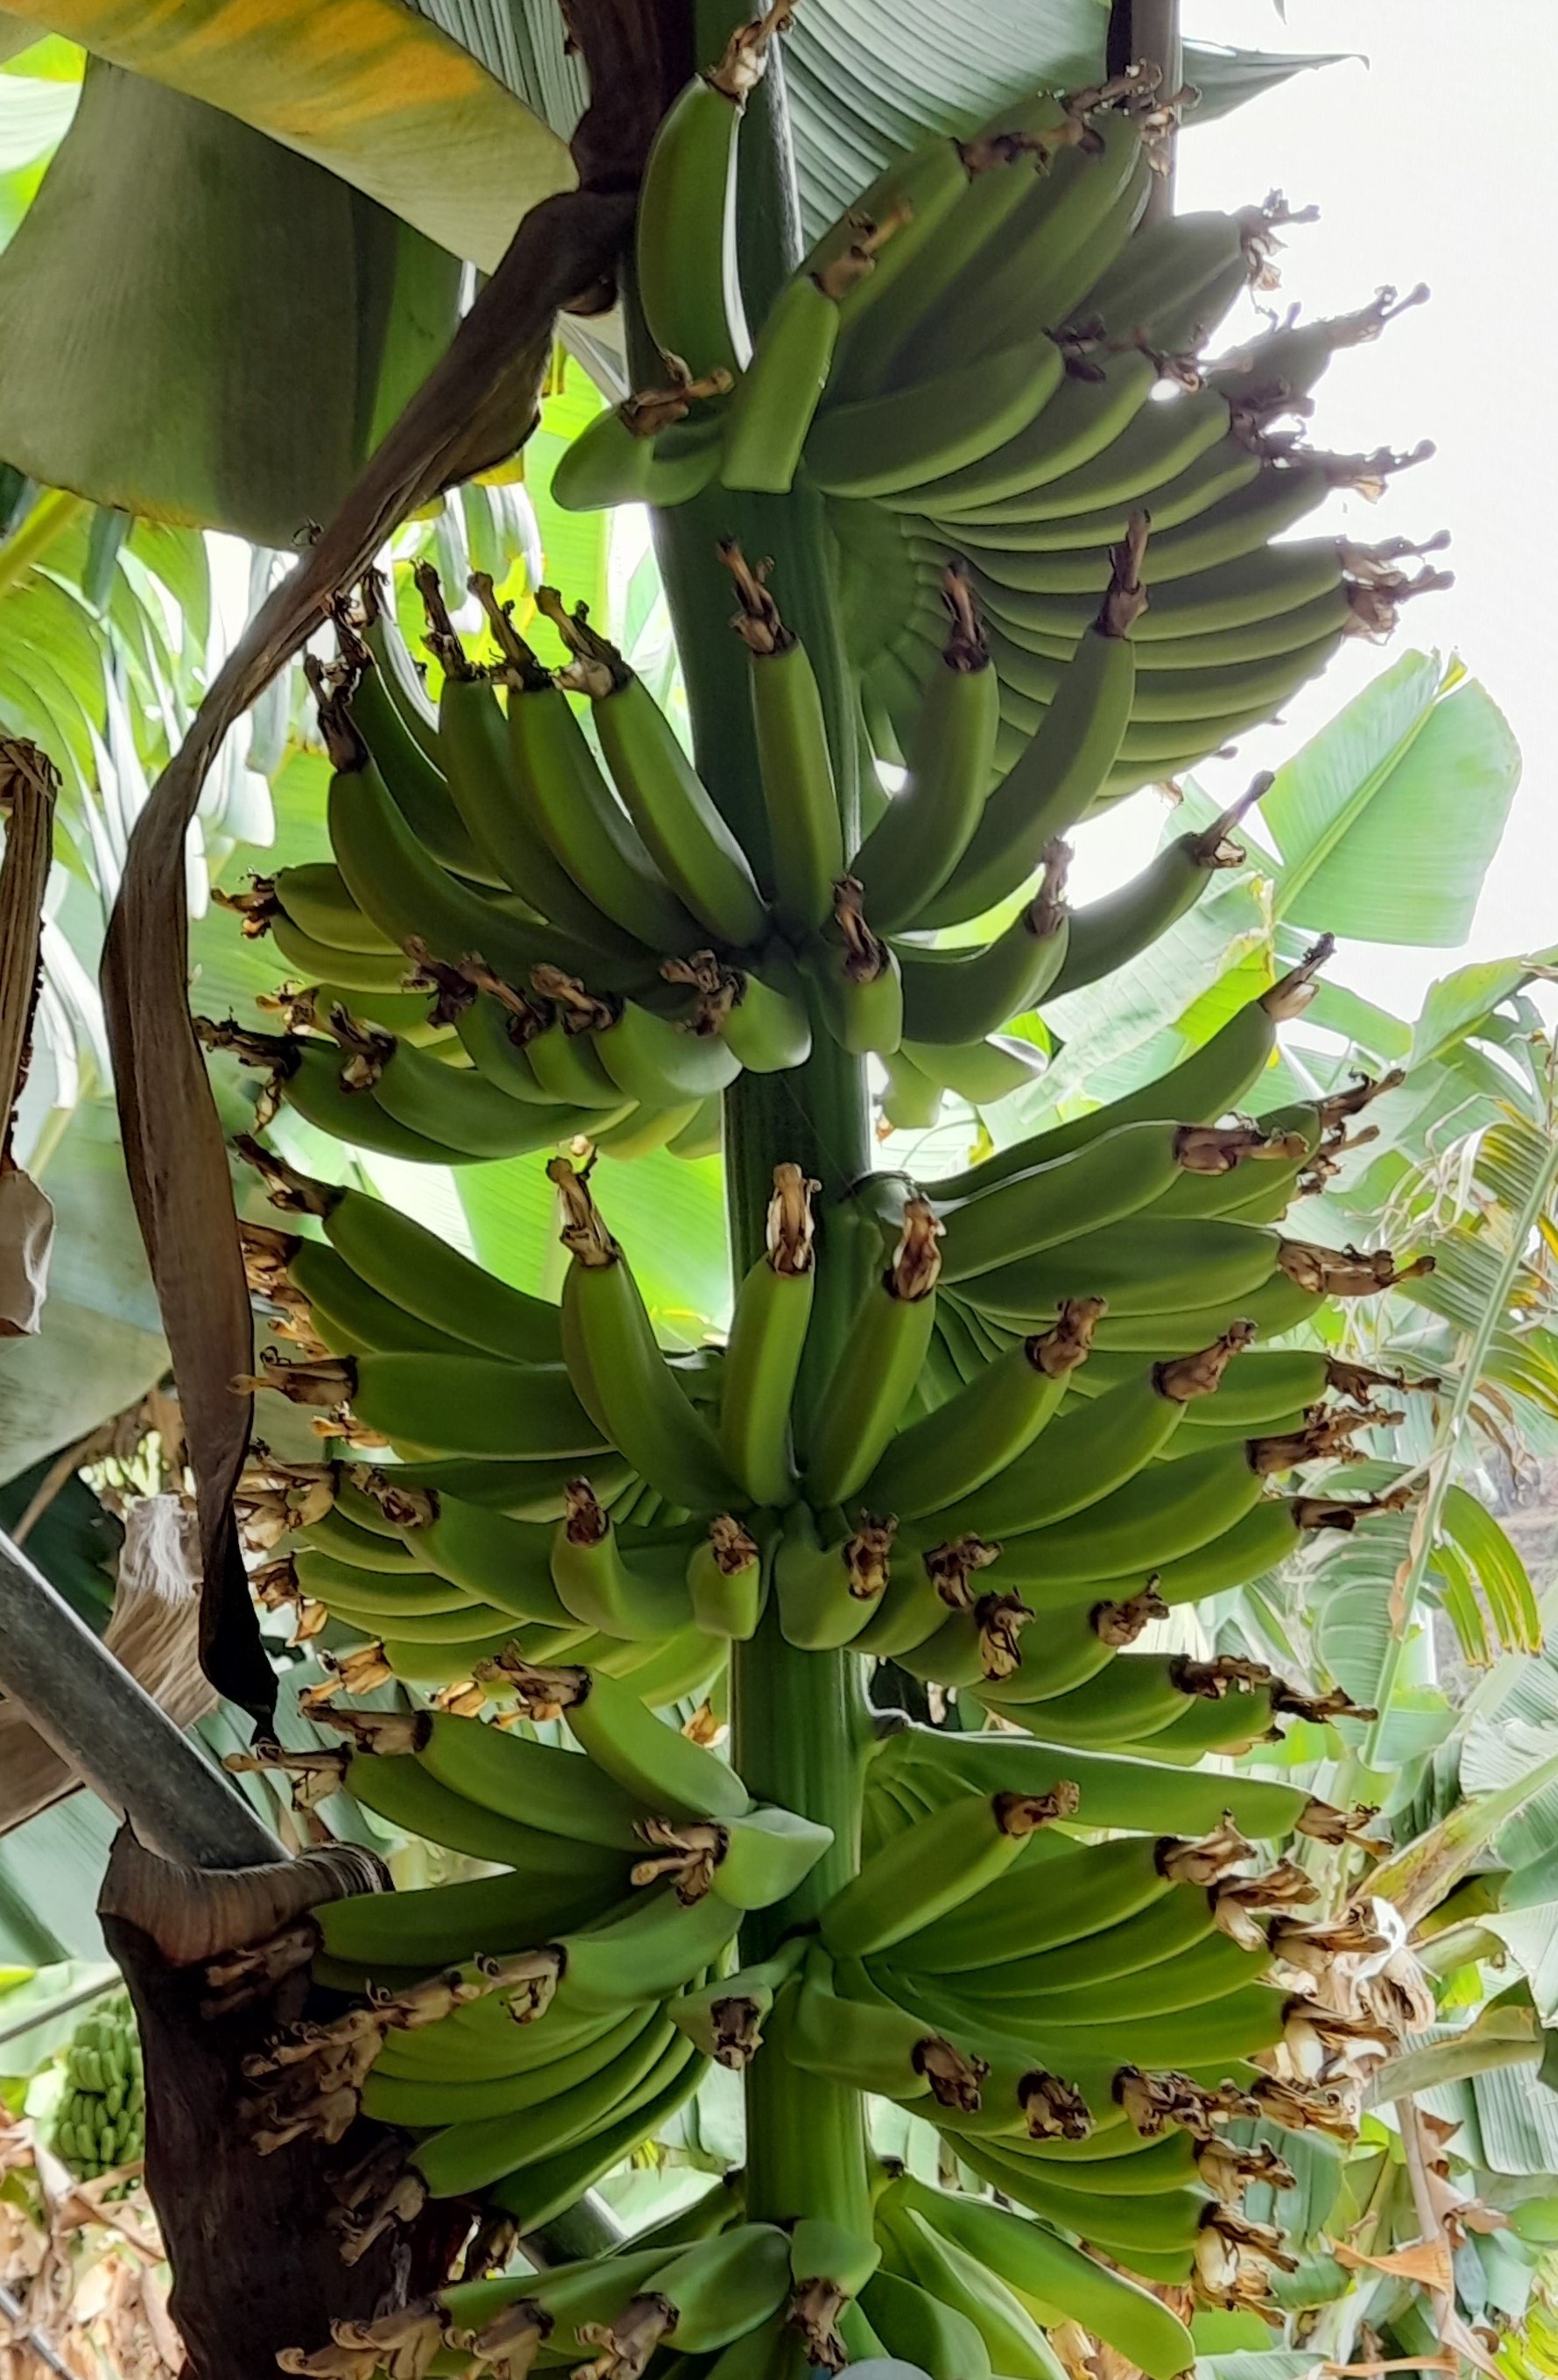
Label: Keep